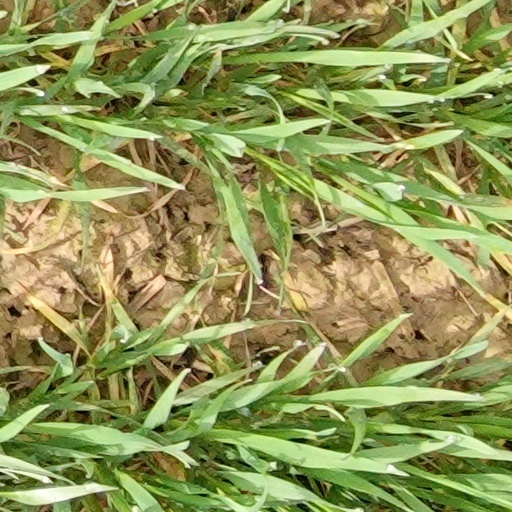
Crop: wheat